Animal coloration

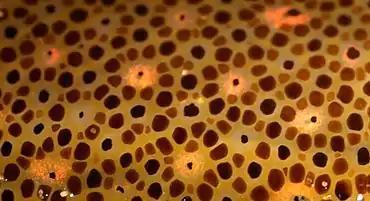
Squid chromatophores appear as black, brown, reddish and pink areas in this micrograph.

Cephalopod molluscs like squid can voluntarily change their coloration by contracting or relaxationg small muscles around their chromatophores. The energy cost of the complete activation of the chromatophore system is very high, equalling nearly as much as all the energy used by an octopus at rest. Amphibians such as frogs have three kinds of star-shaped chromatophore cells in separate layers of their skin. The top layer contains 'xanthophores' with orange, red, or yellow pigments; the middle layer contains 'iridophores' with a silvery light-reflecting pigment; while the bottom layer contains 'melanophores' with dark melanin.